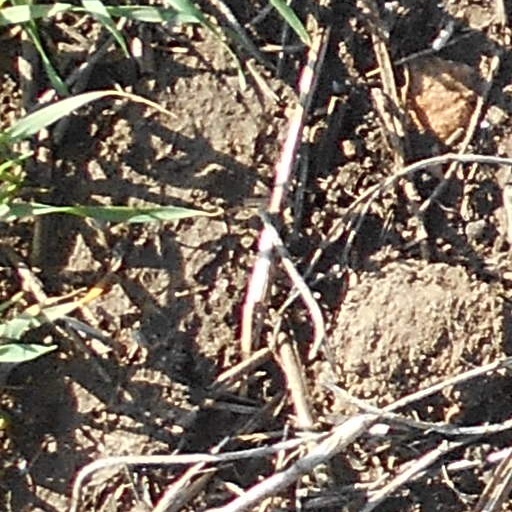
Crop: wheat